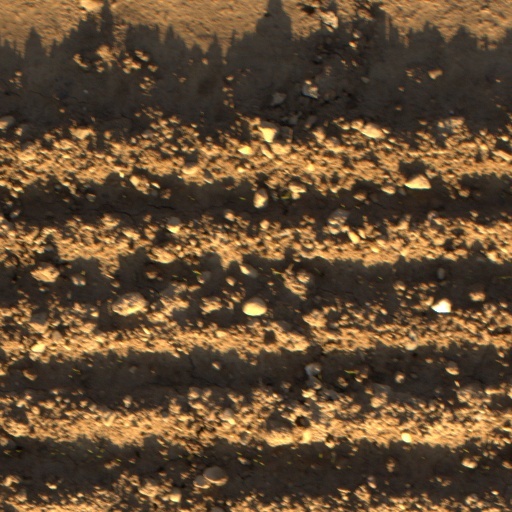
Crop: wheat